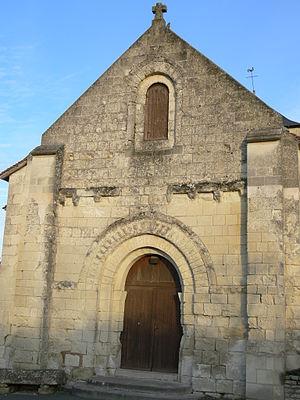
façade de l'église Notre-Dame
Colombiers est une commune du Centre-Ouest de la France, située dans le département de la Vienne en région Nouvelle-Aquitaine.
Cet article recense une partie des monuments historiques de la Vienne, en France.